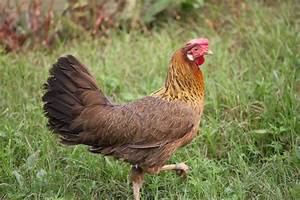
Label: gallina